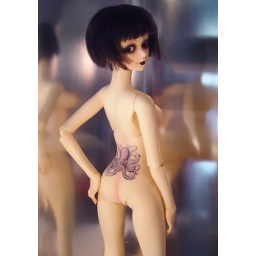
I tried taking up building ships in bottles...but it just didn't work out.